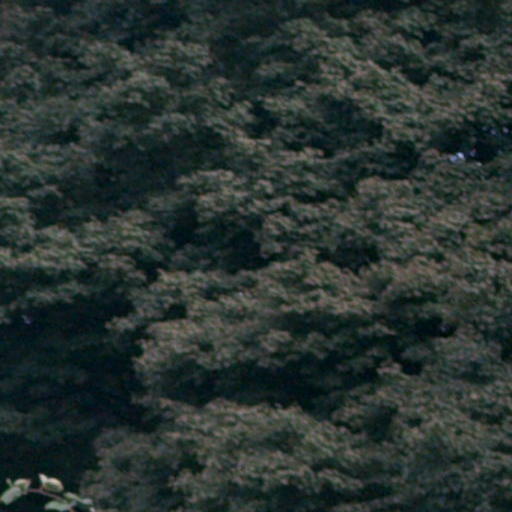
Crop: cassava